The Hangmen (British band)

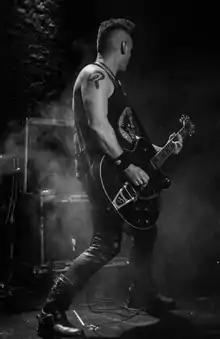
Loz Firewalker playing live in The Hangmen in 2018.

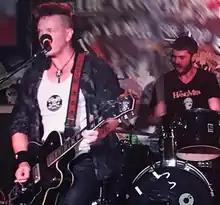
The Hangmen guitarist and drummer live in 2018.

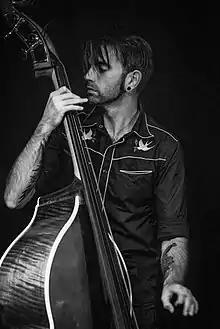
Andy 'Rockin' Bones' Boyce

The Hangmen are a three piece band from the North East of England who play their own compositions. Musically they are a punk-rockabilly hybrid often categorised as 'psychobilly', with dark and often dramatic lyrics.